Canton of Neuchâtel

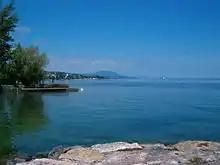
View of Lake Neuchâtel from the northern shore, port of Vaumarcus

The canton of Neuchâtel is located in Romandy, the French-speaking western part of Switzerland. It is also located in the Jura mountainous region. To its northeast it borders the canton of Bern, to the northwest France (Bourgogne-Franche-Comté). Lake Neuchâtel lies southeast of the canton, while the canton of Vaud is southwest of the canton of Neuchâtel. The canton lies in the central area of the Jura Mountains. Lake Neuchâtel drains the lands in the south, whilst the river Doubs drains the northern areas.